The Cornhill Magazine

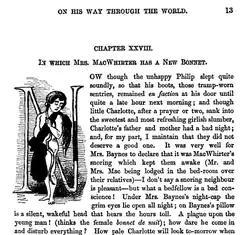
Detail from issue for January 1862

The Cornhill Magazine (1860–1975) was a monthly Victorian magazine and literary journal named after the street address of the founding publisher Smith, Elder & Co. at 65 Cornhill in London. In the 1860s, under the editorship of William Makepeace Thackeray, the paper's large circulation peaked around 110,000. Due to emerging competitors, circulation fell to 20,000 by 1870. The following year, Leslie Stephen took over as editor. When Stephen left in 1882, circulation had further fallen to 12,000. "The Cornhill" was purchased by John Murray in 1912, and continued to publish issues until 1975.